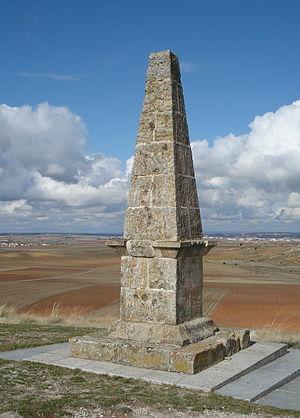
« Campo Charro », littéralement « terrain » ou « Champ Charro », est le nom sous lequel est connue une partie de la province de Salamanque, dans la communauté autonome de Castille-et-Léon, Espagne.